Lady Xoc

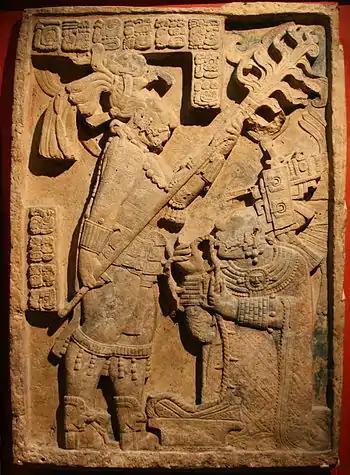
Lintel 24 at Yaxchilan, depicting Lady Xoc drawing a barbed rope through her tongue.

Lady Kʼabʼal Xook or Lady Xoc (died 742), was a Maya Queen consort of Yaxchilan. She was the principal wife and aunt of King Itzamnaaj Bahlam III, who ruled the prominent kingdom of Yaxchilan from 681 to 742. She is believed by many to have been the sister of Lady Pacal.